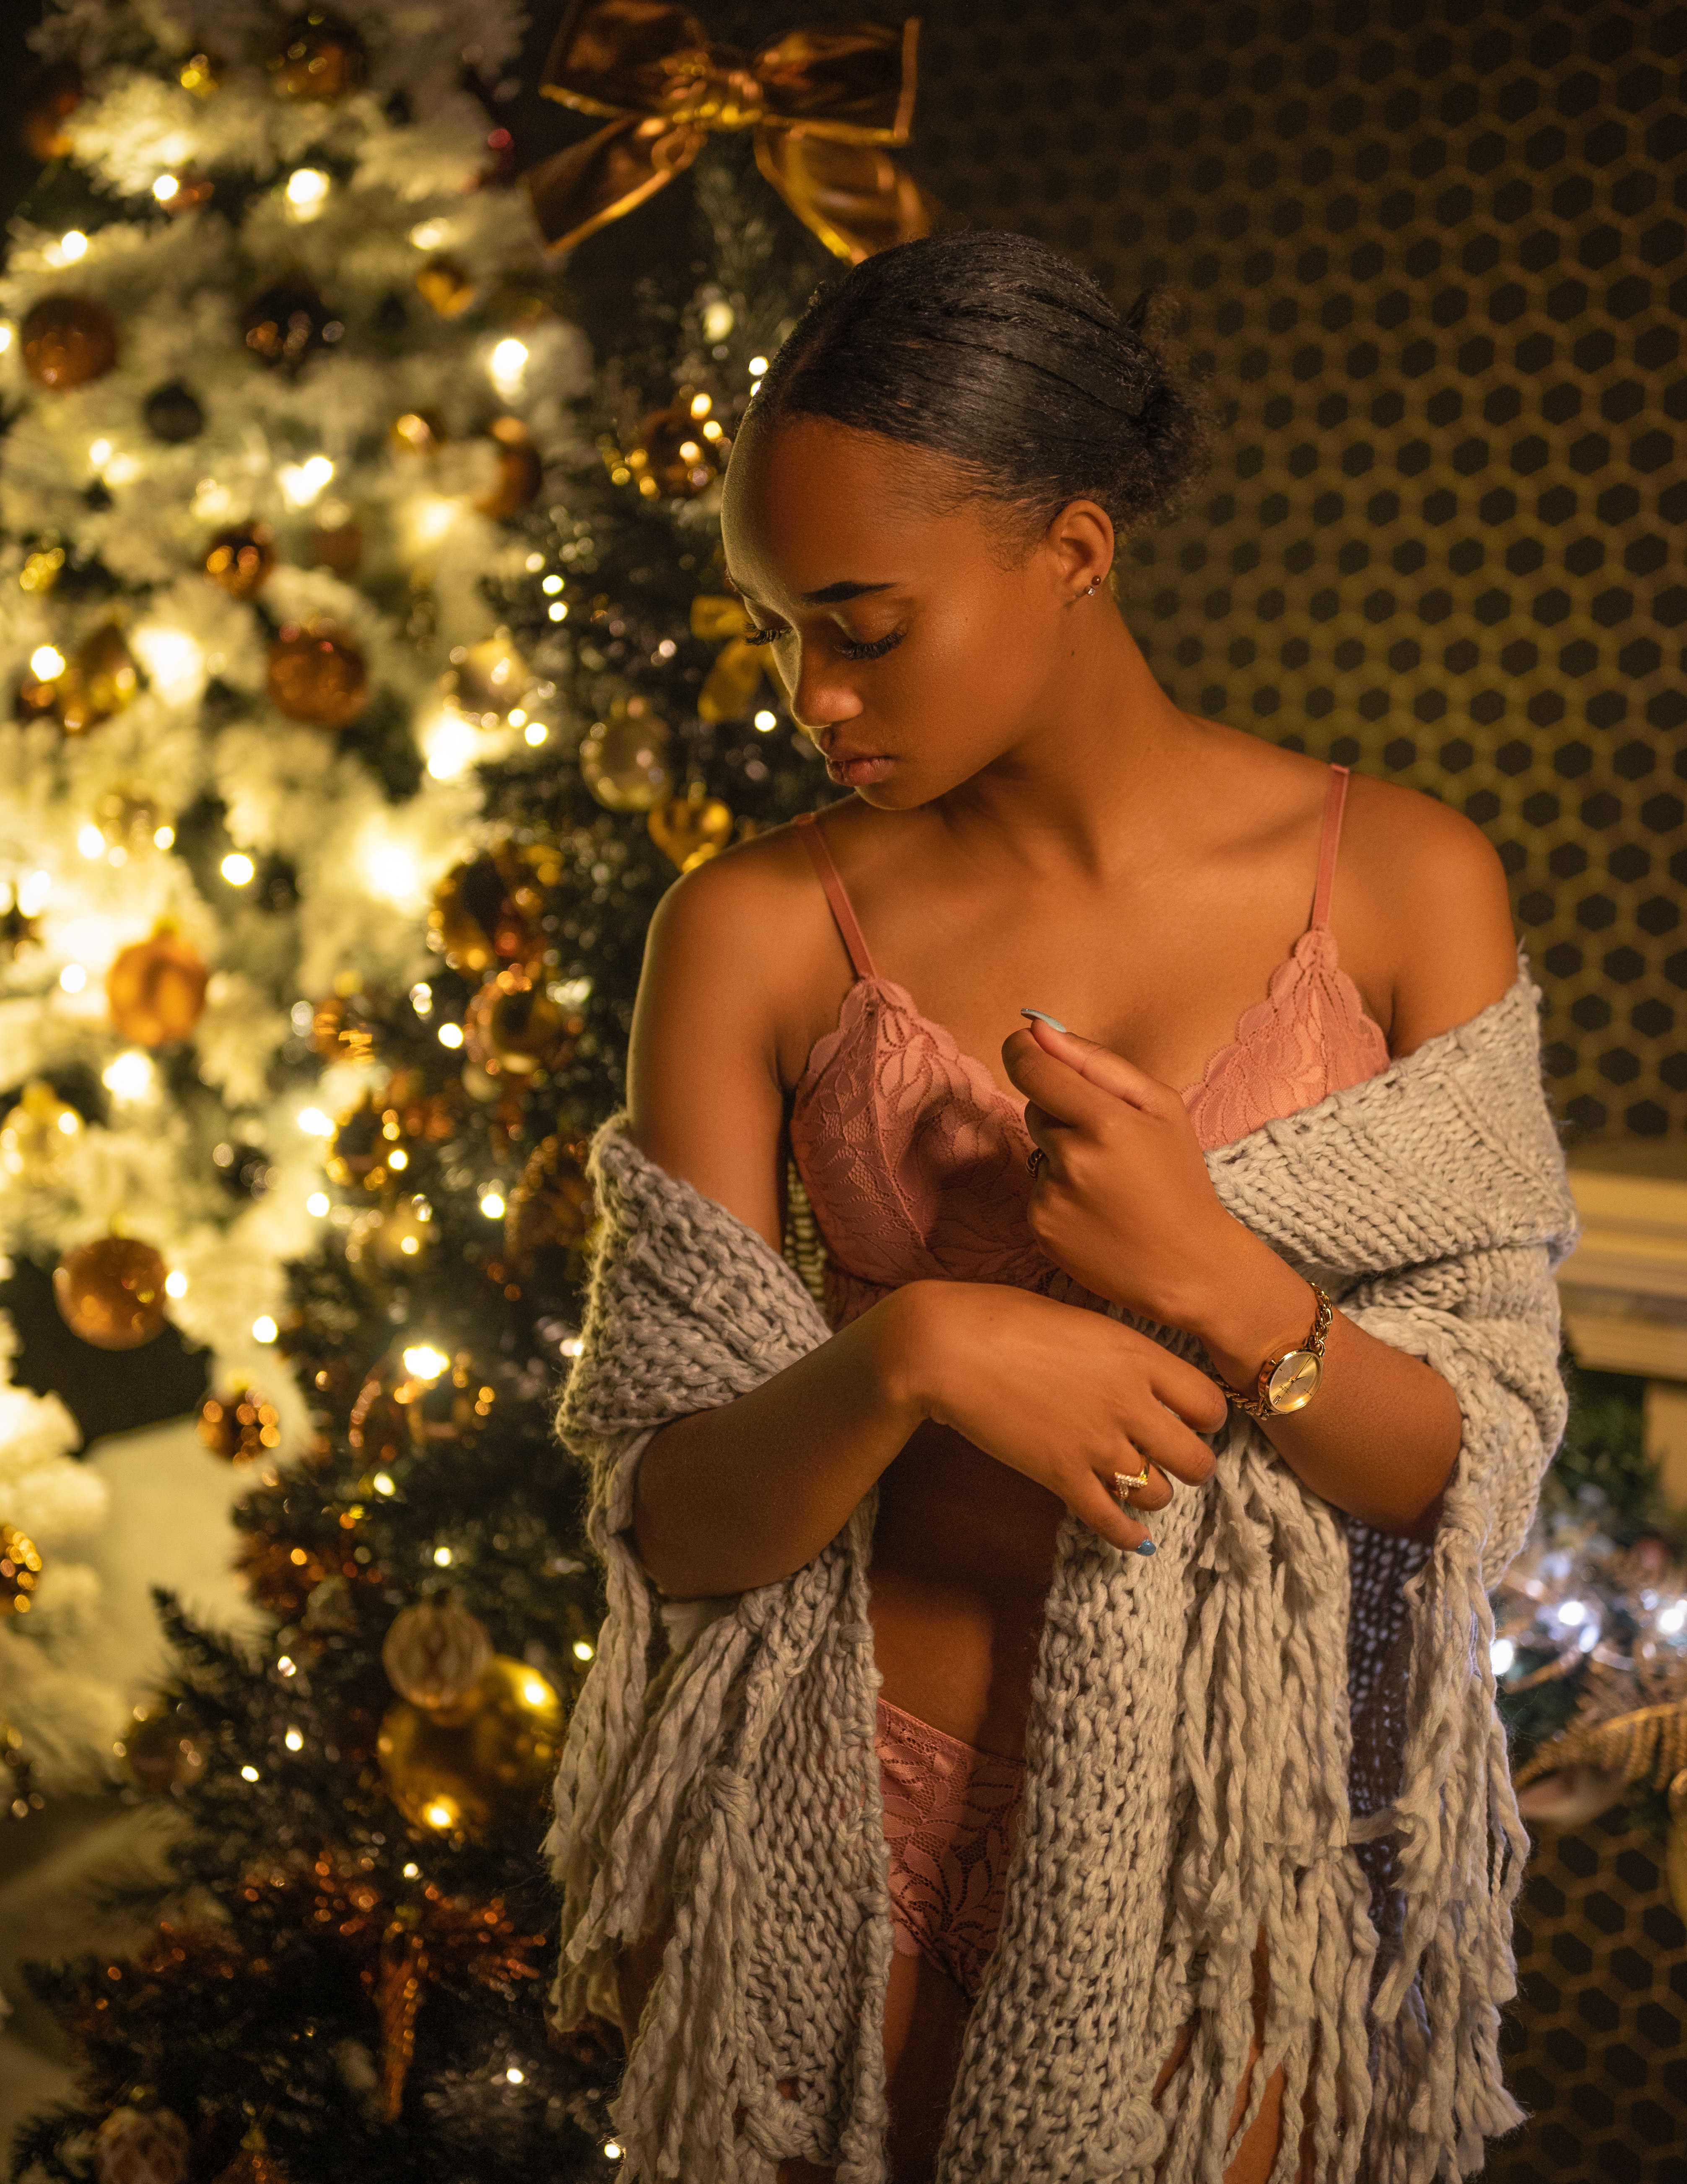
woman, christmas tree, hairstyle, dress, flash photography, happy, waist, tree, evergreen, Holiday ornament, fashion design, christmas ornament, ornament, trunk, long hair, event, formal wear, jewellery, day dress, abdomen, christmas decoration, necklace, tradition, fun, brown hair, headpiece, human leg, holiday, fashion accessory, cocktail dress, bracelet, conifer, sitting, christmas, gown, fur, interior design, fashion model, child, fir, pine, pine family, christmas eve, photo shoot, christmas lights